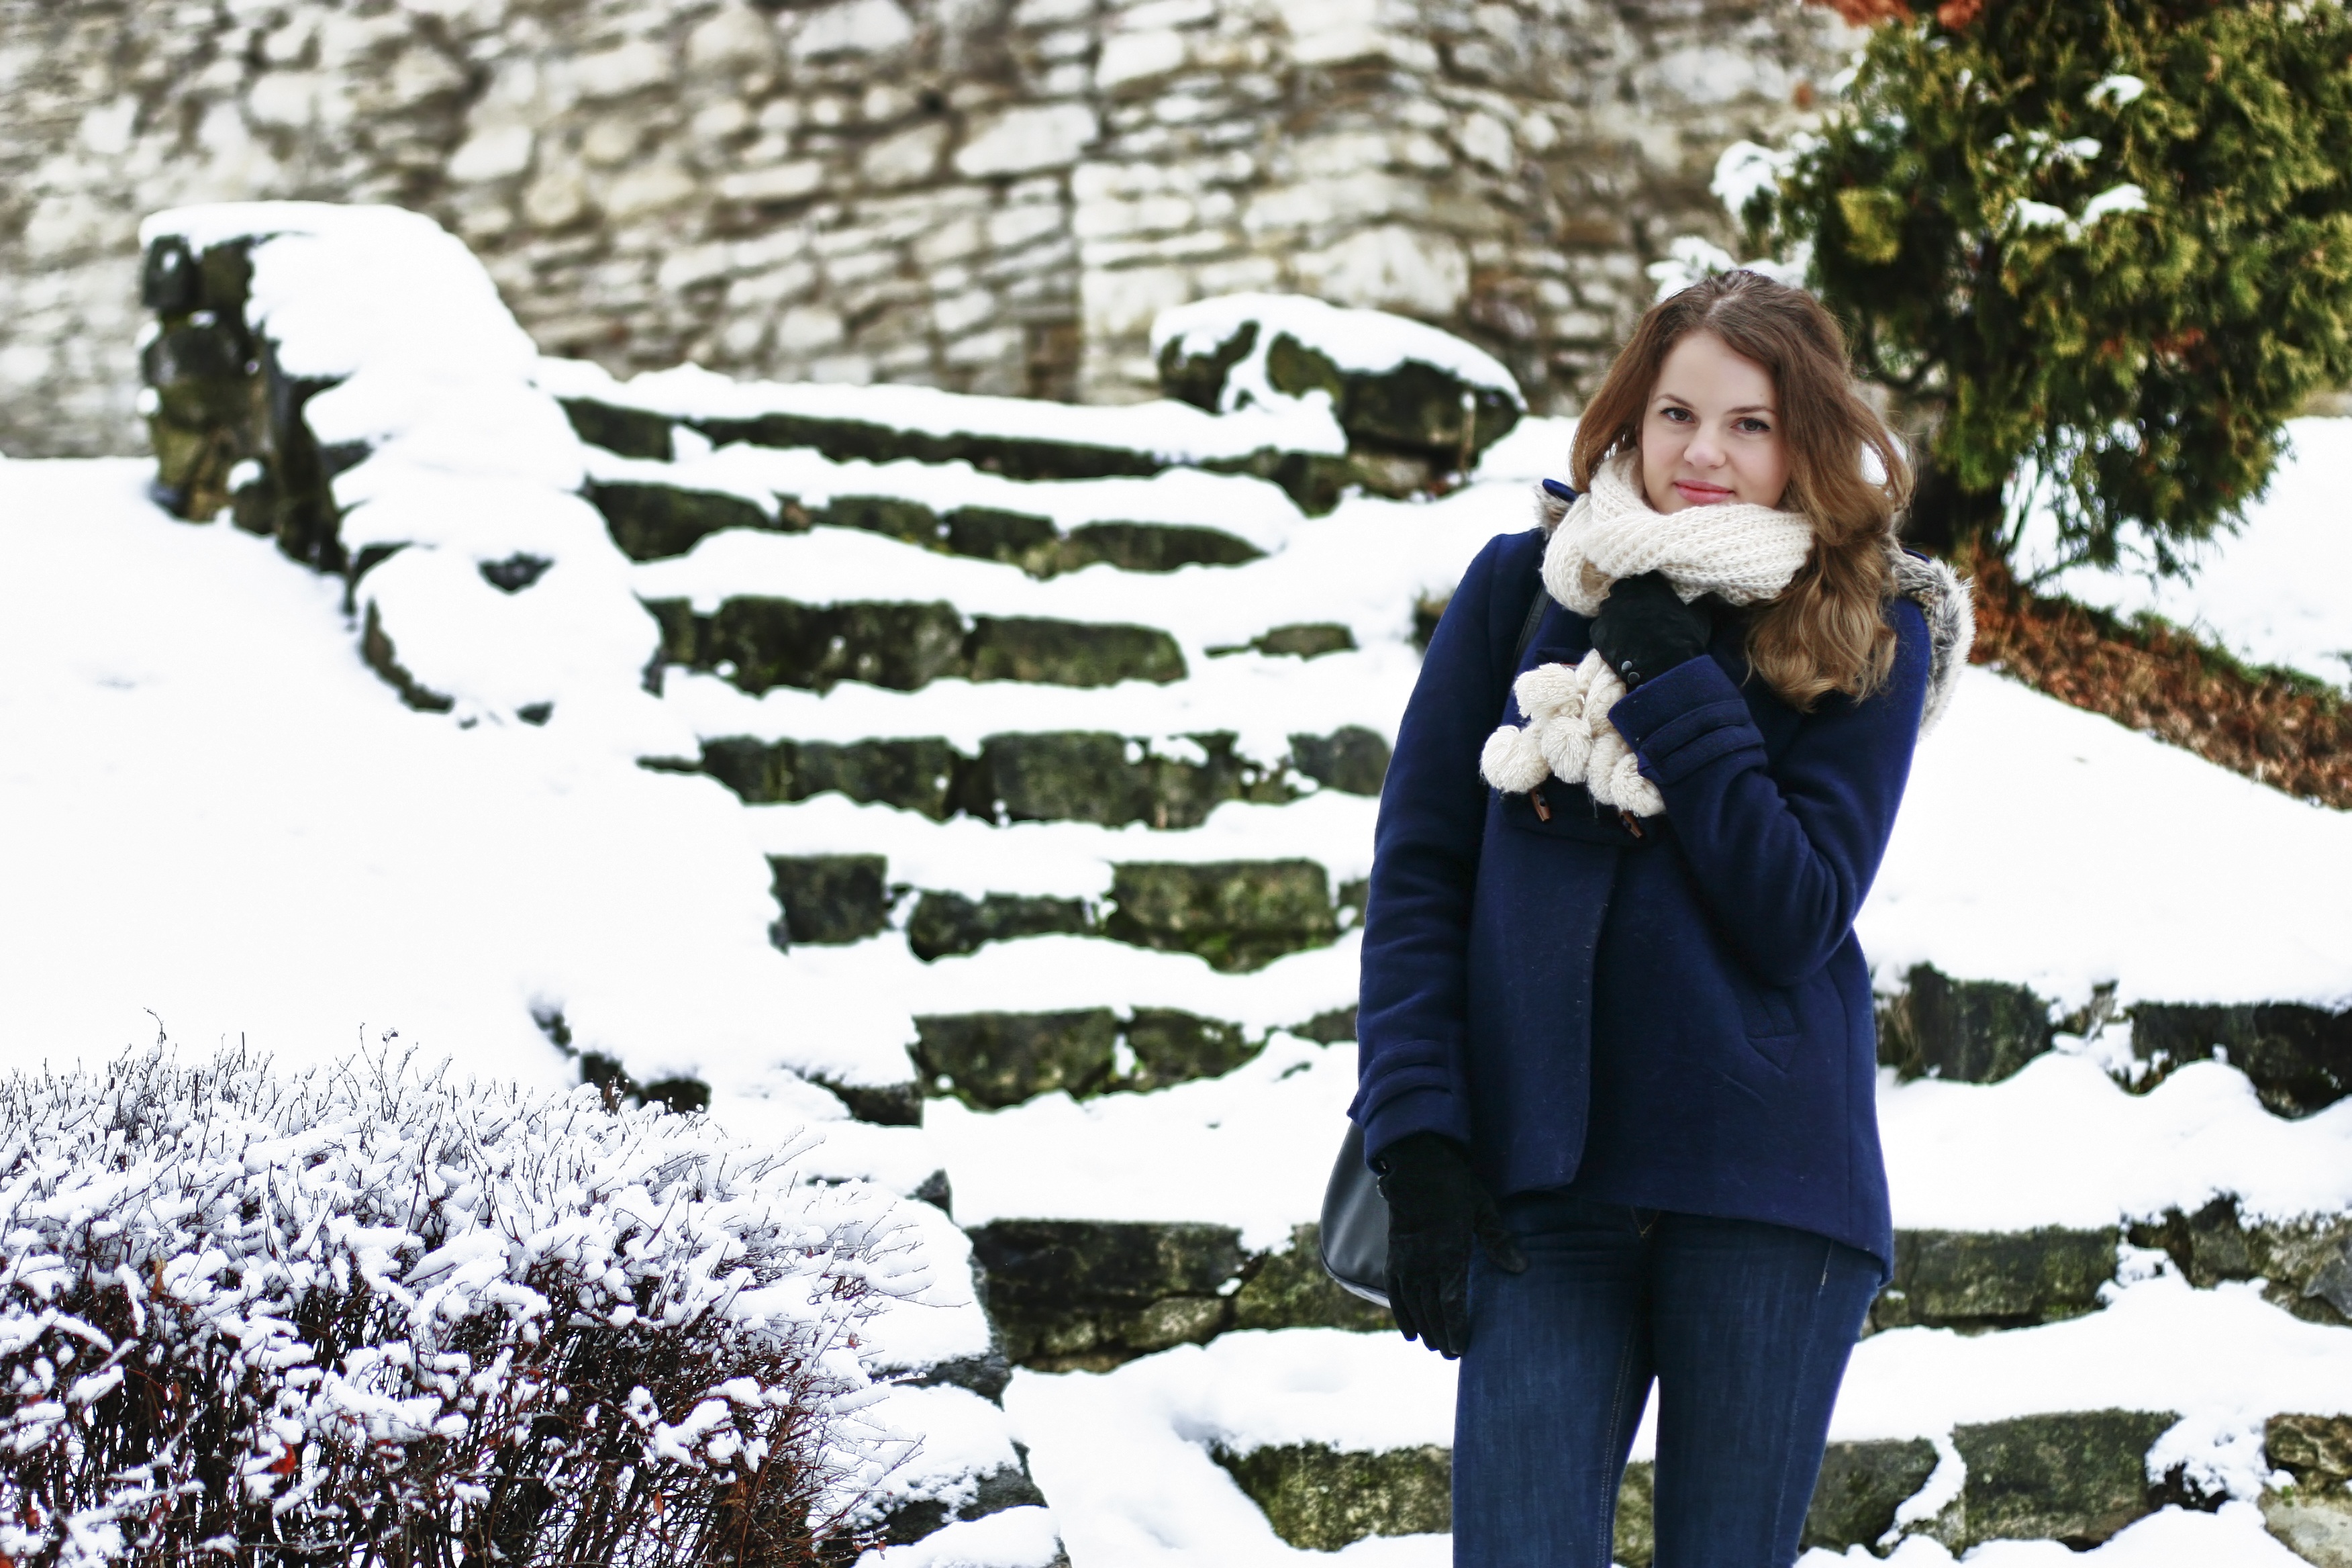
snow, cold, winter, girl, woman, white, city, portrait, jeans, spring, weather, speed, blonde, season, medieval, footwear, beauty, beautiful, models, comforter, sighisoara